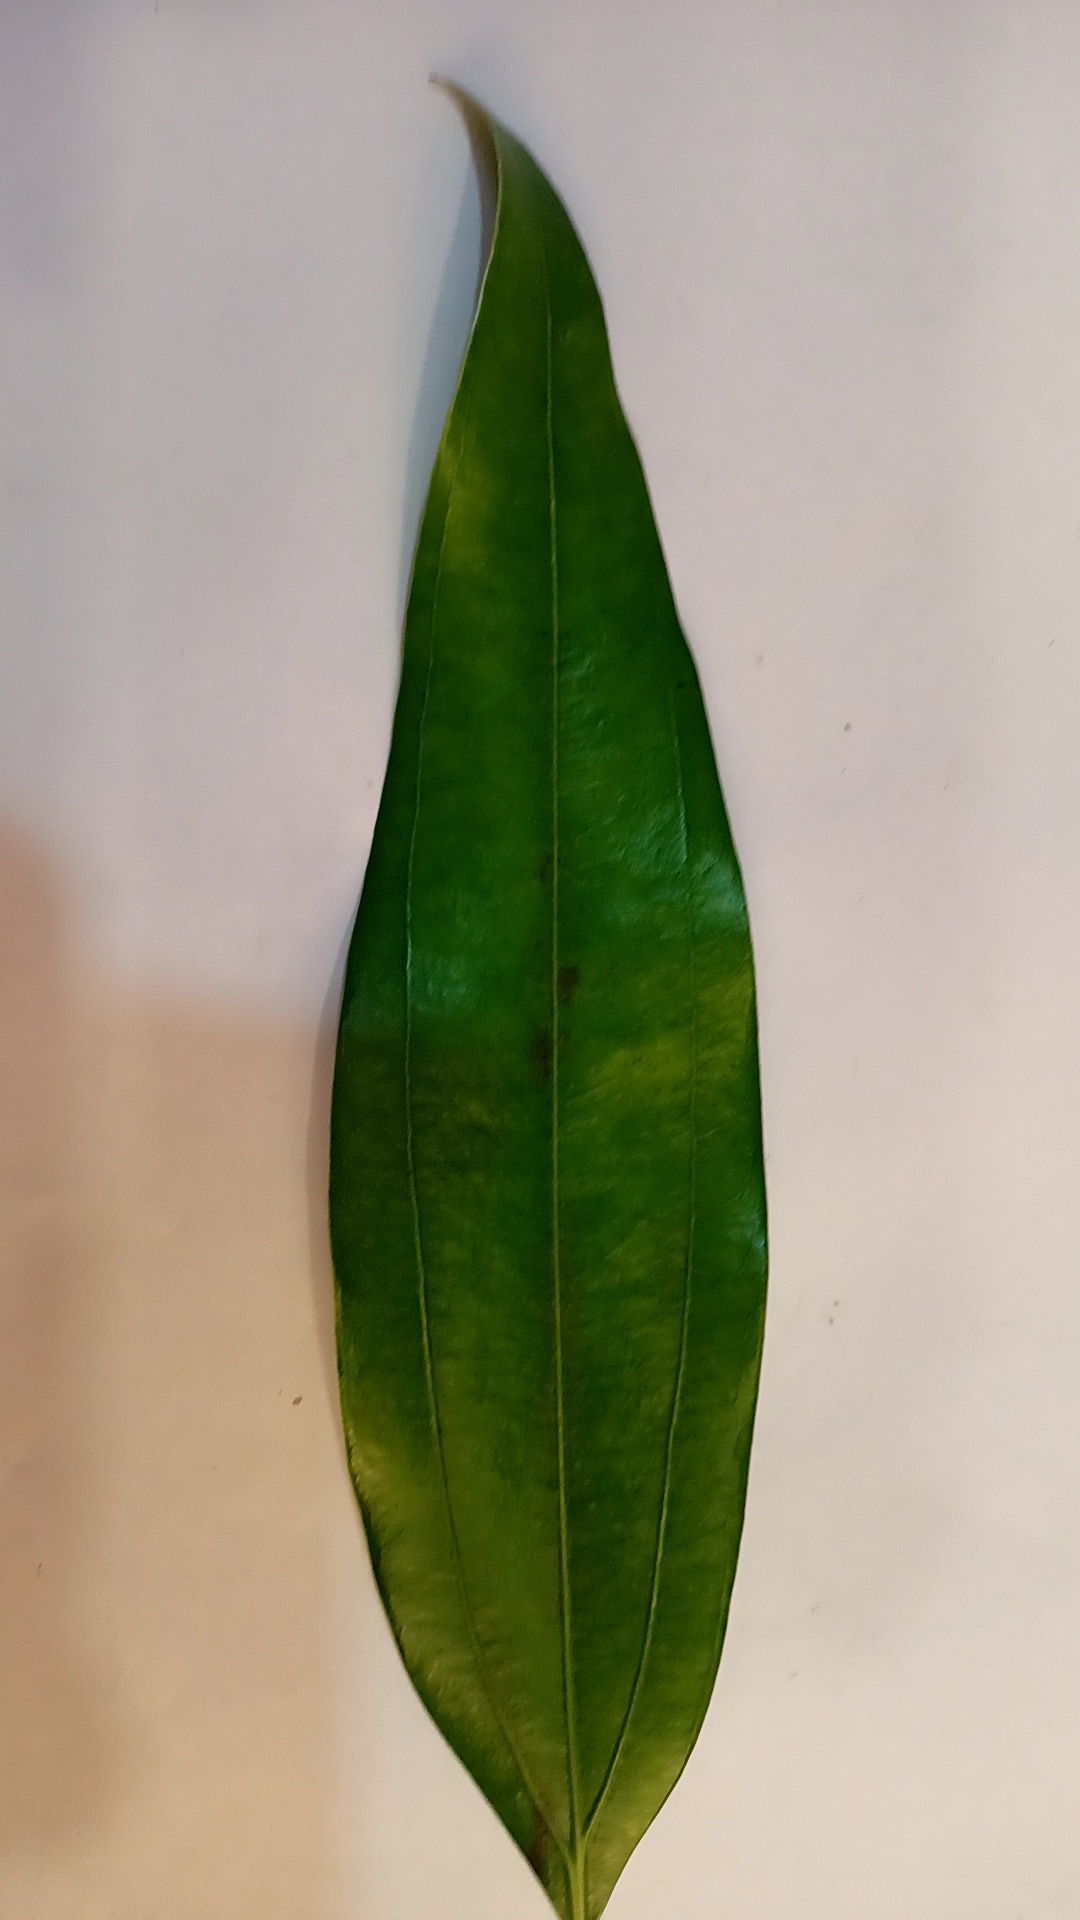
Label: Healthy